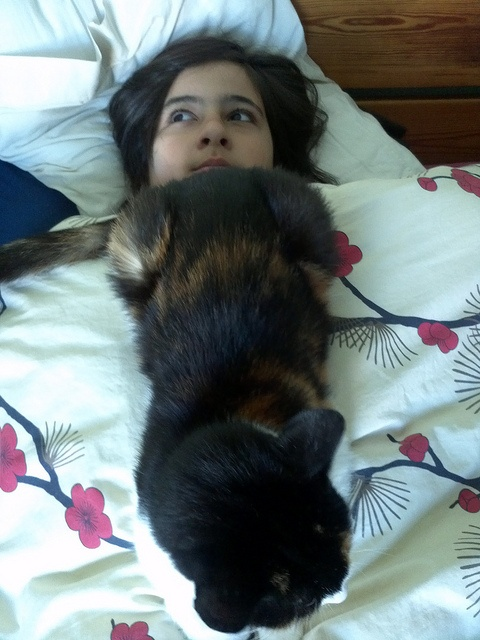
A woman laying in bed with a cat on top of her.
A cat sleeping on top of a  woman in bed
A person laying on a bed with a cat on top of them.
a person laying in a bed with a cat on their chest making the cat look like a long beard
A girl in bed with a cat on top of her.